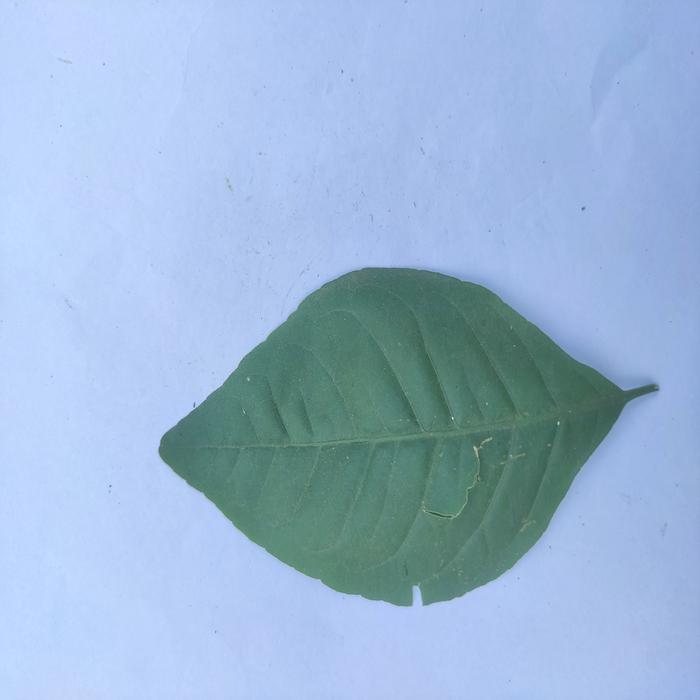
Crop: Aegle Marmelos
Leaf condition: Healthy_Leaf